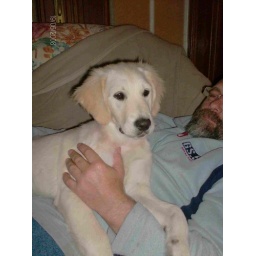
Alix is a female golden retriever and a service dog in training. Picture taken by the foster family of Alien.